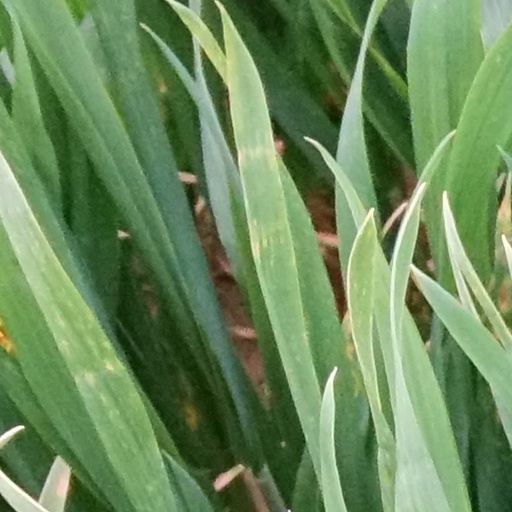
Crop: wheat